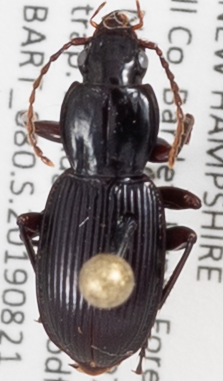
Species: Pterostichus tristis
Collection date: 2019-08-21
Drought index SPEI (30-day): -0.554
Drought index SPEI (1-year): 0.9
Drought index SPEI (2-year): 0.71